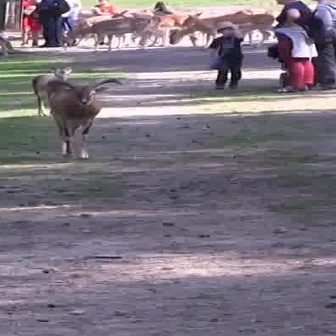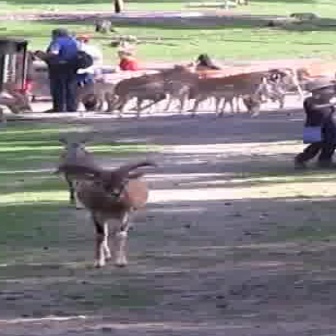
  Please identify the target specified by the bounding box [40,77,121,158] in the first image and locate it in the second image. Return the coordinates in [x_min,y_min,x_max,y_max] format.
Answer: [49,159,157,267]